Helle Helle

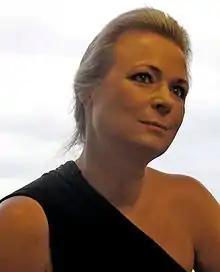
Helle in 2012

Helle Helle (born 14 December 1965 as Helle Olsen but later named Helle Krogh Hansen) is a widely translated Danish short story writer and novelist. Basing her stories on episodes in the lives of ordinary people, she gained fame in 2005 with her novel "Rødby-Puttgarden". Now considered to be one of the most outstanding authors of contemporary Danish literature, since her novel "This Should be Written in the Present Tense" was published in English in 2014, she has also been acclaimed by American and British reviewers.